LED to LED communication

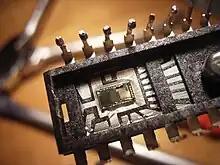
Integrated circuit optical sensor

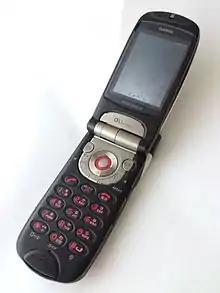
Au a5406ca 2

“Mobile device light communication” differs from Visual Light Communication as “mobile device light communication” transmits data at speeds thousands of times slower than Li-fi.